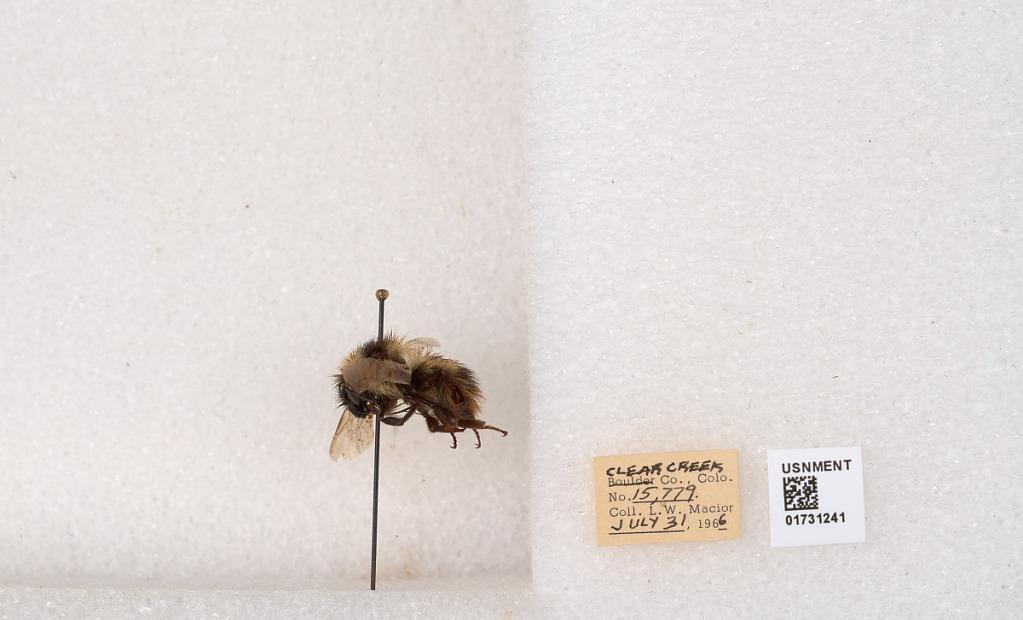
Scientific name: Bombus kirbyellus
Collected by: L. Macior
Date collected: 1966-7-31
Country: United States
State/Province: Colorado
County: Clear Creek
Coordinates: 39.6891, -105.644